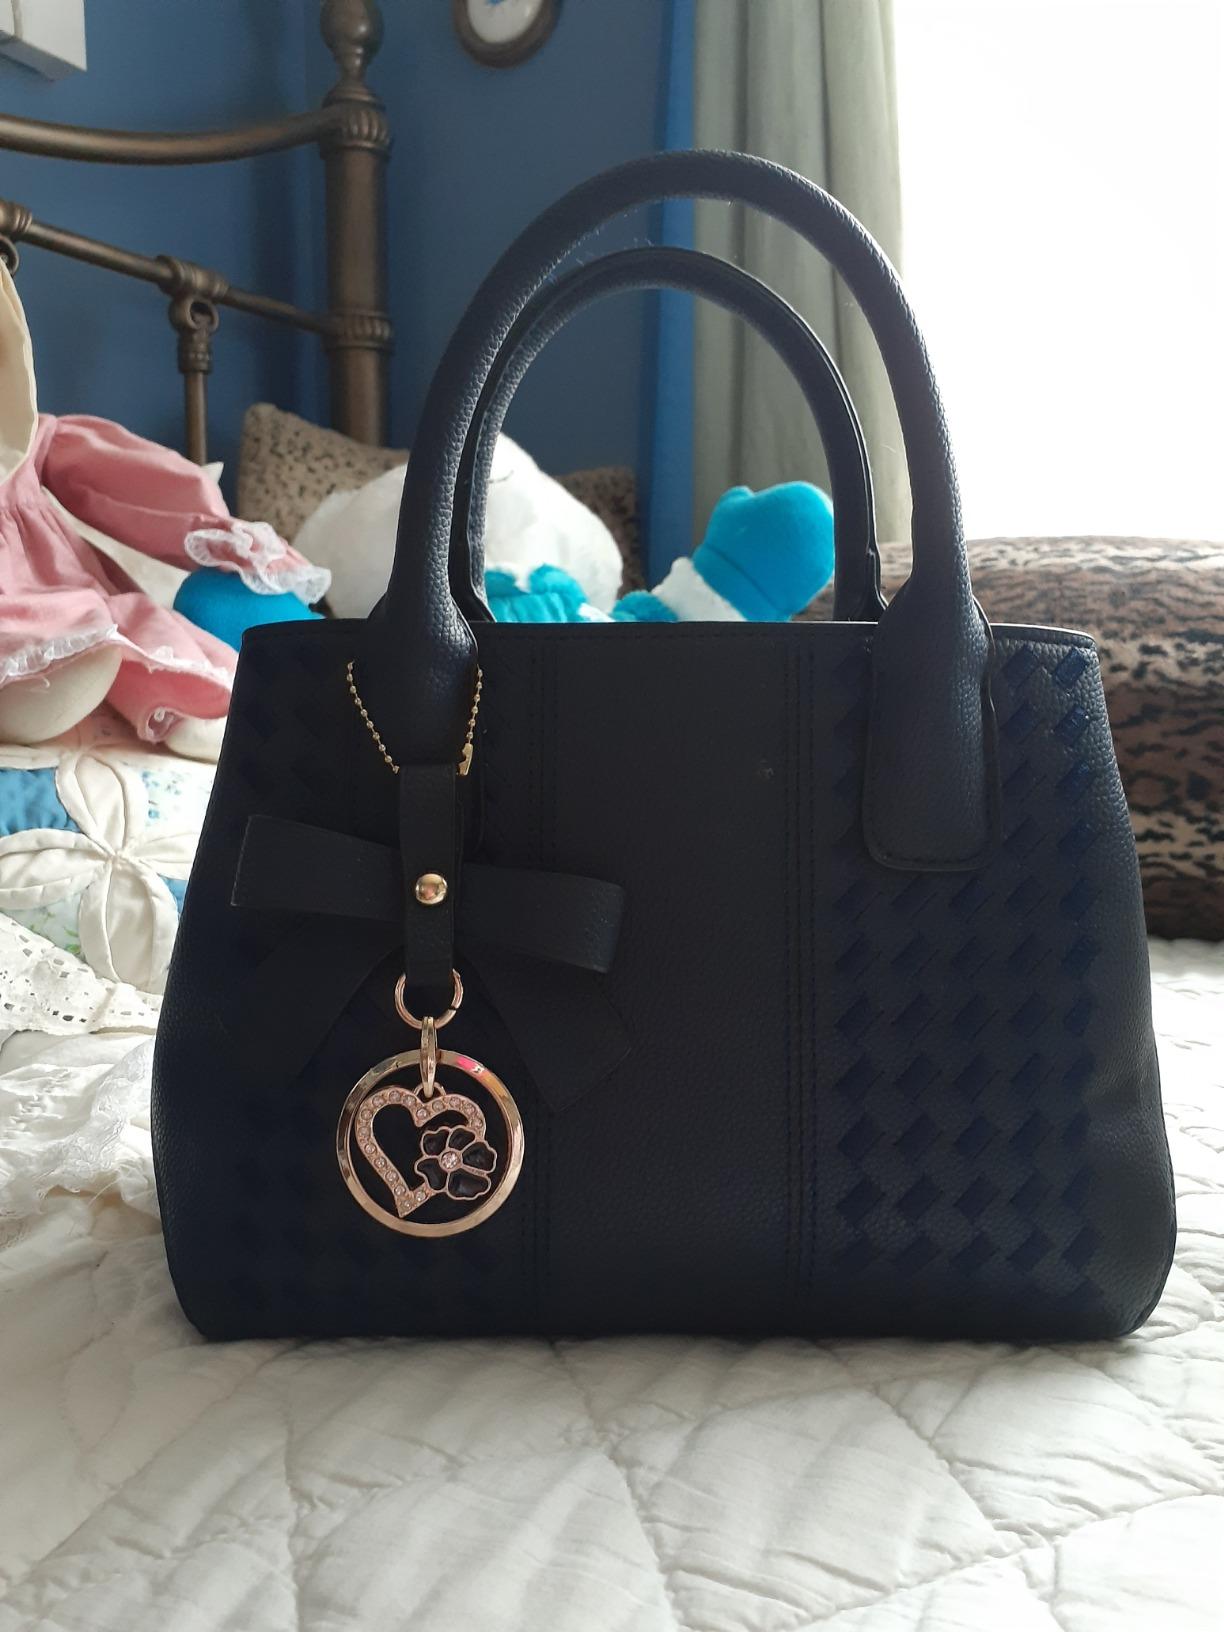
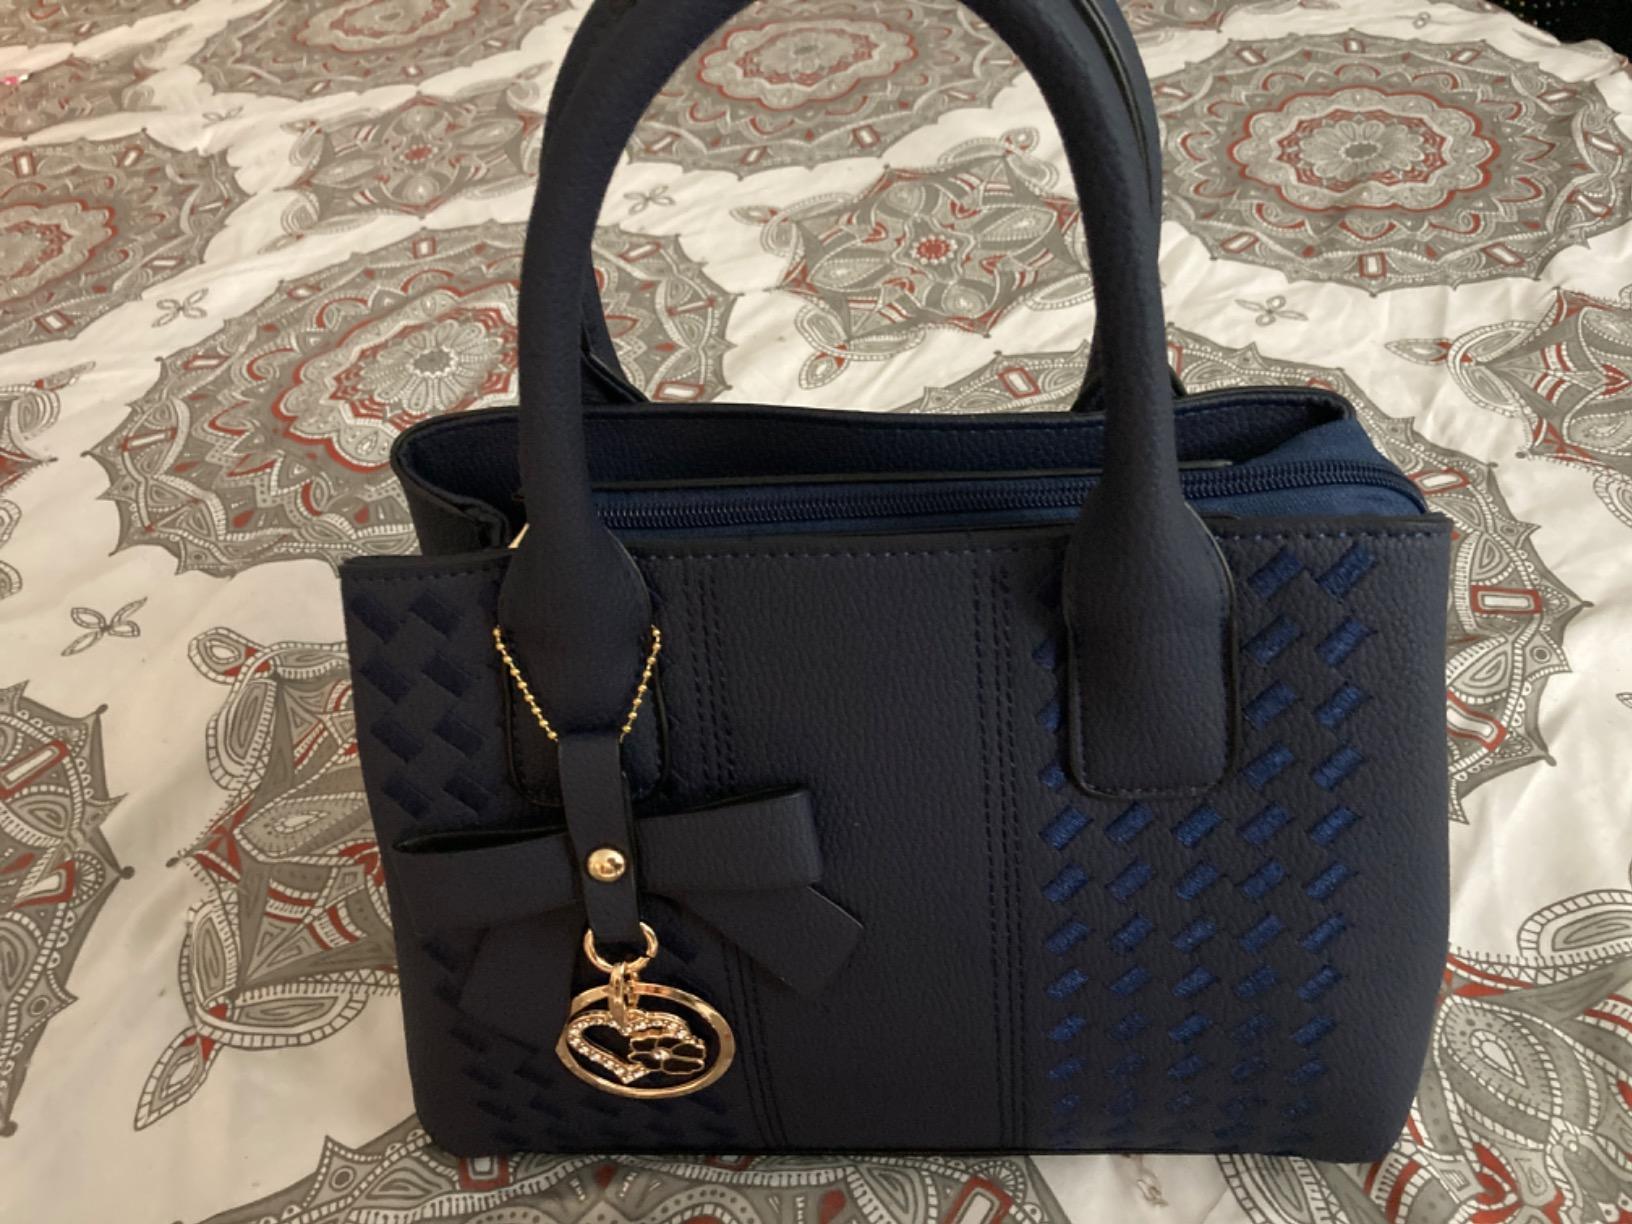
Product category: accessories_handbag
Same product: yes